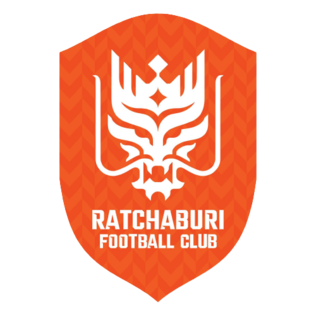
สโมสรฟุตบอลราชบุรี

สโมสรฟุตบอลราชบุรี เป็นสโมสรฟุตบอลอาชีพในประเทศไทยโดยเป็นทีมจากจังหวัดราชบุรี ปัจจุบันเล่นในไทยลีก
== ประวัติสโมสร ==
สโมสรฟุตบอลราชบุรี เริ่มต้นในการส่งทีมเข้าแข่งขันฟุตบอลกีฬาแห่งชาติ และคว้าเหรียญทองแดง ที่มหานครเกมส์ ปี 2543 และร่วมฟุตบอลโปรวินเชียลลีก ดิวิชั่น 2 สามารถคว้าแชมป์มาครองได้ในปี 2549 จนได้รับสิทธิ์เข้าร่วมการแข่งขันฟุตบอลดิวิชั่น 1 ในปี 2550 โดยได้อันดับ 12 ทำให้ในปี 2551 ทีมสโมสรราชบุรี เอฟซี มาเล่นในลีกดิวิชั่น 2 ซึ่งได้อันดับ 7 ส่วนในปี 2552 นั้น การแข่งขันได้เปลี่ยนแปลงระบบการจัดการแข่งขัน ซึ่งแบ่งออกเป็นโซนต่าง ๆ ทั่วประเทศ เนื่องจากมีทีมจากหลายจังหวัดทั่วทุกภาค ให้ความสนใจเข้าร่วมการแข่งขัน สโมสรฟุตบอลราชบุรี นั้นอยู่ในโซนภาคกลางและตะวันออก และได้อันดับ 9 มา 2 ฤดูกาลติดต่อกัน
หลังจบฤดูกาล 2564–65 สโมสรได้รับรางวัลสโมสรสร้างแรงบันดาลใจด้านวิทยาศาสตร์การกีฬาจากสมาคมกีฬาฟุตบอลแห่งประเทศไทย ในพระบรมราชูปถัมภ์|สมาคมกีฬาฟุตบอลแห่งประเทศไทย และก่อนเปิดฤดูกาล 2565–66 สโมสรได้แถลงข่าวเกี่ยวกับการที่กลุ่มมิตรผลได้ยกเลิกเป็นผู้สนับสนุนหลักให้กับทีม ทำให้ในฤดูกาลนี้ทางสโมสรจะใช้ชื่อทีมลงแข่งขันในนามสโมสรฟุตบอลราชบุรี เป็นการสิ้นสุดหลังจากร่วมงานกันนานกว่า 11 ปี ในชื่อสโมสรฟุตบอลราชบุรี มิตรผลข่าว/แยกทางมิตรผล-ฟลุค-คอนเฟิร์มใช้ชื่อ-ราชบุรี-เอฟซี/blt85f73bf6d83e6342 แยกทางมิตรผล! ฟลุค คอนเฟิร์มใช้ชื่อ "ราชบุรี เอฟซี" - เตรียมเปิดตัวผู้สนับสนุนใหม่
== สัญลักษณ์สโมสร ==
ไฟล์:Ratchaburi-LOGO2014.png|ฤดูกาล 2557-2561
ไฟล์:Ratchaburi Mitr Phol logo 2019.png|ฤดูกาล 2562-ฤดูกาล 2564–65
== สนามเหย้า ==
ไฟล์:Mitr Phol Stadium 2017.jpg|250px|thumb|ราชบุรีสเตเดียม
สโมสรฟุตบอลราชบุรี ใช้สนาม ดราก้อน โซลาร์ พาร์ค หรือชื่ออย่างไม่เป็นทางการว่า ราชบุรีสเตเดียม เป็นสนามเหย้า สนามแห่งนี้มีความจุทั้งหมด 12,000 ที่นั่ง สร้างด้วยงบประมาณสูงกว่า 300 ล้านบาท โครงสร้างประกอบด้วยเหล็กเป็นส่วนใหญ่ เริ่มก่อสร้างเมื่อปี พ.ศ. 2558 และเปิดใช้งานครั้งแรกในศึกไทยลีก ฤดูกาล 2559 นัดที่ราชบุรีพบกับสโมสรฟุตบอลอาร์มี่ ยูไนเต็ด|อาร์มี่ ยูไนเต็ด เมื่อวันที่ 29 มิถุนายน พ.ศ. 2559
== ผู้เล่น ==
=== ผู้เล่นชุดปัจจุบัน ===
=== ผู้เล่นที่ถูกยืมตัว ===
==ทีมสตาฟโค้ช==
| class="wikitable"
|-
!ตำแหน่ง
!สตาฟ
|-
|ประธานสโมสร|| ธนวัชร นิติกาญจนา
|-
|ผู้อำนวยการสโมสร|| โรแบร์ต พรอกูว์เรอร์
|-
|หัวหน้าผู้ฝีกสอน|| สมชาย ไม้วิลัย (รักษาการ)
|-
|ผู้ช่วยผู้ฝีกสอน||
|-
|ผู้ฝีกสอนผู้รักษาประตู|| ไพศาล จันทร์ประเสริฐ
|-
|ผู้ฝีกสอนฟิตเนส|| คาร์ลอส ฆิเมเนซ ซานเชซ
|
=== รายชื่อหัวหน้าผู้ฝึกสอน ===
* สมชาย ไม้วิลัย
* ประพล พงษ์พานิช
* สมชาย ไม้วิลัย
* อิบัน ปาเลนโก
* ริการ์โด โรดริเกซ
* อเล็กซ์ โกเมซ
* โจเซฟ เฟร์เร
* ปาเชตา
* คริสทีอัน ซีเกอ
* เรอเน เดอซาแยร์
* ลาสซาอัด ชับบี
* มานูเอล มาร์เกซ โรกา
* ฟรันเชสก์ บอช
* มาร์โก ซีโมเน
* สมชาย ไม้วิลัย
* หนึ่งฤทัย สระทองเวียน
* ชัยธัช อ่วมธรรม
* สมชาย ไม้วิลัย
* มีลอส โจซิช
* เศกสรร ศิริพงษ์
* สมชาย ไม้วิลัย
* บรูนู ปึไรรา
* ชาบี โมโร
* ดักกลาส โรดริเกวซ (นักฟุตบอล)|ดักกลาส โรดริเกวซ
* การ์โลส เปญญา
* สุรพงษ์ คงเทพ
== เกียรติประวัติ ==
* ไทยลีกดิวิชั่น 1:
::ชนะเลิศ (1): ไทยลีกดิวิชั่น 1 2555|2012
* ลีกภูมิภาค ดิวิชั่น 2:
::ชนะเลิศ (1): ลีกภูมิภาค ดิวิชัน 2 ฤดูกาล 2554|2011
* ลีกภูมิภาคดิวิชั่น 2 ภาคกลางและภาคตะวันออก:
::ชนะเลิศ (1): ลีกภูมิภาค_ดิวิชัน_2_ฤดูกาล_2554#ลีกภูมิภาค_ภาคกลางและภาคตะวันออก|2011
* ไทยลีกคัพ:
::รองชนะเลิศ (2): โตโยต้า ลีกคัพ 2555|2012, โตโยต้า ลีกคัพ 2556|2013
* ไทยเอฟเอคัพ:
::ชนะเลิศ (1): ช้าง เอฟเอคัพ 2559|2016 (ครองแชมป์ร่วมกับ สโมสรฟุตบอลชลบุรี|ชลบุรี เอฟซี, สโมสรฟุตบอลจังหวัดชัยนาท|ชัยนาท ฮอร์นบิล และ สโมสรฟุตบอลจังหวัดสุโขทัย|สุโขทัย เอฟซี)
::รองชนะเลิศ (1): ช้าง เอฟเอคัพ 2562|2019
== สถิติของสโมสร ==
=== ผลงานแบ่งตามฤดูกาล ===
| class="wikitable" style="text-align: center"
|-
!rowspan=2|ฤดูกาล
!colspan=9|ลีก Select link to season required from chronological list.
!rowspan=2|ไทยเอฟเอคัพ|เอฟเอคัพ
!rowspan=2|ไทยลีกคัพ|ลีกคัพ
!rowspan=2|เอเอฟซีแชมเปียนส์ลีก
!colspan=2|ผู้ทำประตูสูงสุด
|-
!ระดับ
!แข่ง
!ชนะ
!เสมอ
!แพ้
!ได้
!เสีย
!คะแนน
!อันดับ
!ชื่อ
!ประตู
|-
!2550
|bgcolor="#FFCCCC"|ไทยลีกดิวิชัน 1 ฤดูกาล 2550|ดิวิชัน 1
|22
|5
|4
|13
|31
|40
|19
|อันดับที่ 12
|
|
|&nbsp;–
|
|
|-
!2551
|ไทยลีกดิวิชัน 2 ฤดูกาล 2551|ดิวิชัน 2
|20
|7
|9
|4
|32
|26
|30
|อันดับที่ 7
|
|
|&nbsp;–
|
|
|-
!2552
|ลีกภูมิภาค ดิวิชัน 2 ภาคกลางและภาคตะวันออก ฤดูกาล 2552|ดิวิชัน 2 กลาง-ตะวันออก
|22
|4
|9
|9
|31
|33
|21
|อันดับที่ 9
|
|
|&nbsp;–
|
|
|-
!2553
|ลีกภูมิภาค ดิวิชัน 2 ภาคกลางและภาคตะวันออก ฤดูกาล 2553|ดิวิชัน 2 กลาง-ตะวันออก
|30
|12
|9
|9
|45
|39
|45
|อันดับที่ 9
|
|
|&nbsp;–
|
|
|-
!2554
|bgcolor="#DDFFDD"|ลีกภูมิภาค ดิวิชัน 2 ภาคกลางและภาคตะวันออก ฤดูกาล 2554|ดิวิชัน 2 กลาง-ตะวันออก
|30
|20
|8
|2
|67
|19
|68
|bgcolor=gold|อันดับที่ 1
|มูลนิธิไทยคม เอฟเอคัพ 2554|รอบที่สอง
|โตโยต้า ลีกคัพ 2554|รอบแรก
|&nbsp;–
|พรชัย อาจจินดา
|18+(5)
|-
!2555
|bgcolor="#DDFFDD"|ไทยลีกดิวิชัน 1 ฤดูกาล 2555|ดิวิชัน 1
|34
|24
|6
|4
|85
|31
|78
|bgcolor=gold|อันดับที่ 1
|มูลนิธิไทยคม เอฟเอคัพ 2555|รอบที่สี่
|style="background:silver;"|โตโยต้า ลีกคัพ 2555|รองชนะเลิศ
|&nbsp;–
||ดักกลาส โรดริเกวซ (นักฟุตบอล)|ดักกลาส
|19
|-
!2556
|ไทยพรีเมียร์ลีก ฤดูกาล 2556|ไทยพรีเมียร์ลีก
|32
|6
|12
|14
|31
|39
|30
|อันดับที่ 15
|มูลนิธิไทยคม เอฟเอคัพ 2556|รอบที่สาม
|style="background:silver;"|โตโยต้า ลีกคัพ 2556|รองชนะเลิศ
|&nbsp;–
|ดักกลาส โรดริเกวซ (นักฟุตบอล)|ดักกลาส
|10
|-
!2557
||ไทยพรีเมียร์ลีก ฤดูกาล 2557|ไทยพรีเมียร์ลีก
|38
|17
|14
|7
|62
|42
|65
|อันดับที่ 4
|มูลนิธิไทยคม เอฟเอคัพ 2557|รอบที่สี่
|โตโยต้า ลีกคัพ 2557|รอบรองชนะเลิศ
|&nbsp;–
|เอเบร์ชี เฟร์นังจิส จี อังดราจี|เอเบร์ชี
|26
|-
!2558
||ไทยพรีเมียร์ลีก ฤดูกาล 2558|ไทยพรีเมียร์ลีก
|34
|17
|4
|13
|48
|50
|55
|อันดับที่ 7
|ช้าง เอฟเอคัพ 2558|รอบก่อนรองชนะเลิศ
|โตโยต้า ลีกคัพ 2558|รอบที่สาม
|&nbsp;–
|เอเบร์ชี เฟร์นังจิส จี อังดราจี|เอเบร์ชี
|19
|-
!2559
||ไทยลีก ฤดูกาล 2559|ไทยลีก
|30
|14
|7
|9
|52
|35
|49
|อันดับที่ 6
|style="background:gold;"|ช้าง เอฟเอคัพ 2559|ชนะเลิศ*
|โตโยต้า ลีกคัพ 2559|รอบแรก
|&nbsp;–
|เอเบร์ชี เฟร์นังจิส จี อังดราจี|เอเบร์ชี
|20
|-
!2560
|ไทยลีก ฤดูกาล 2560|ไทยลีก
|34
|16
|7
|11
|63
|49
|55
|อันดับที่ 6
|ช้าง เอฟเอคัพ 2560|รอบแรก
|โตโยต้า ลีกคัพ 2560|รอบรองชนะเลิศ
|&nbsp;–
|Marcel Essombé
|20
|-
!2561
|ไทยลีก ฤดูกาล 2561|ไทยลีก
|34
|12
|7
|15
|50
|50
|43
|อันดับที่ 12
|ช้าง เอฟเอคัพ 2561|รอบรองชนะเลิศ
|โตโยต้า ลีกคัพ 2561|รอบแรก
|&nbsp;–
|คัง ซู-อิล
|13
|-
!2562
|ไทยลีก ฤดูกาล 2562|ไทยลีก
|30
|10
|8
|12
|48
|48
|38
|อันดับที่ 8
| style="background:silver;"|ช้าง เอฟเอคัพ 2562|รองชนะเลิศ
|โตโยต้า ลีกคัพ 2562|รอบ 16 ทีมสุดท้าย
|&nbsp;–
|อียานิก บอลี
|12
|-
!2563–64
|ไทยลีก ฤดูกาล 2563–64|ไทยลีก
|30
|13
|7
|10
|48
|41
|46
|อันดับที่ 8
| ช้าง เอฟเอคัพ 2563–64|รอบ 8 ทีมสุดท้าย
|&nbsp;–
|&nbsp;–
|ฟิลิป โรลเลอร์
|14
|-
!2564–65
|ไทยลีก ฤดูกาล 2564–65|ไทยลีก
|30
|9
|9
|12
|32
|36
|36
|อันดับที่ 12
|ช้าง เอฟเอคัพ 2564–65|รอบ 32 ทีมสุดท้าย
|รีโว่ ลีกคัพ 2564–65|รอบ 8 ทีมสุดท้าย
|เอเอฟซีแชมเปียนส์ลีก 2021 รอบแบ่งกลุ่ม|รอบแบ่งกลุ่ม
|วังแดร์เลย์ จีอัส มารีญู|แดร์เลย์
|13
|-
!2565–66
|ไทยลีก ฤดูกาล 2565–66|ไทยลีก
|30
|10
|11
|9
|32
|39
|41
|อันดับที่ 8
|ช้าง เอฟเอคัพ 2565–66#รอบ 32 ทีมสุดท้าย|รอบ 32 ทีมสุดท้าย
|รีโว่ คัพ 2565–66#รอบรองชนะเลิศ|รอบรองชนะเลิศ
|&nbsp;–
|วังแดร์เลย์ จีอัส มารีญู|แดร์เลย์
|8
|-
!2566–67
|ไทยลีก ฤดูกาล 2566–67|ไทยลีก
|30
|11
|6
|13
|39
|35
|39
|อันดับที่ 6
|ช้าง เอฟเอคัพ 2565–66#รอบ 32 ทีมสุดท้าย|รอบ 32 ทีมสุดท้าย
|รีโว่ คัพ 2566–67#รอบก่อนรองชนะเลิศ|รอบก่อนรองชนะเลิศ
|–
|เอ็นจีวา ราโคโตฮารีมาลาลา
|9
|-
!2567–68
|ไทยลีก ฤดูกาล 2567–68|ไทยลีก
|
|
|
|
|
|
|
|
|
|
|&nbsp;–
|
|
|
=== ผลงานระดับทวีป ===
| class="wikitable"
! style="color:white; background:#fb5503;"| ฤดูกาล
! style="color:white; background:#fb5503;"| การแข่งขัน
! style="color:white; background:#fb5503;"| รอบ
! style="color:white; background:#fb5503;"| คู่แข่ง
! style="color:white; background:#fb5503;"| เหย้า
! style="color:white; background:#fb5503;"| เยือน
! style="color:white; background:#fb5503;"| รวม
|-
| rowspan="3"|2564
| rowspan="3"|เอเอฟซีแชมเปียนส์ลีก 2021|เอเอฟซีแชมเปียนส์ลีก
| rowspan="3"|เอเอฟซีแชมเปียนส์ลีก 2021 รอบแบ่งกลุ่ม#กลุ่ม G|กลุ่มจี
| โปฮัง สตีลเลอร์ส
| bgcolor="#FFFFCC" style="text-align:center"|0–0
| bgcolor="#ffdddd" style="text-align:center"|0–2
| rowspan="3" style="text-align:center"|อันดับที่ 4
|-
| สโมสรฟุตบอลโจโฮร์ดารุลตักซิม|โจโฮร์ดารุลตักซิม
| bgcolor="#ffdddd" style="text-align:center"|0–1
| bgcolor="#FFFFCC" style="text-align:center"|0–0
|-
| นาโงยะ แกรมปัส
| bgcolor="#ffdddd" style="text-align:center"|0–4
| bgcolor="#ffdddd" style="text-align:center"|0–3
|-
|
== สโมสรพันธมิตร ==
* สโมสรฟุตบอลบุรีรัมย์ ยูไนเต็ด|บุรีรัมย์ ยูไนเต็ด
== อ้างอิง ==
== แหล่งข้อมูลอื่น ==
*
หมวดหมู่:สโมสรฟุตบอลราชบุรี|
หมวดหมู่:สโมสรในไทยลีก
หมวดหมู่:สโมสรฟุตบอลในจังหวัดราชบุรี
หมวดหมู่:สโมสรฟุตบอลที่ก่อตั้งในปี พ.ศ. 2547
หมวดหมู่:ผู้ชนะเลิศในไทยเอฟเอคัพ|ร